J. Blaine Anderson

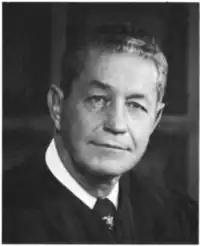

J. Blaine Anderson (January 19, 1922 – April 16, 1988) was a United States circuit judge of the United States Court of Appeals for the Ninth Circuit and previously was a United States district judge of the United States District Court for the District of Idaho.